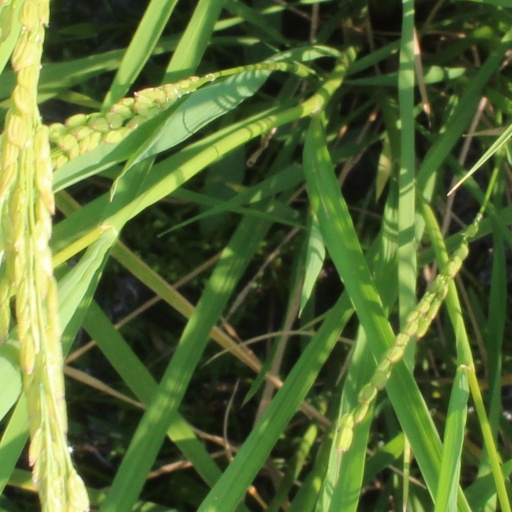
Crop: rice